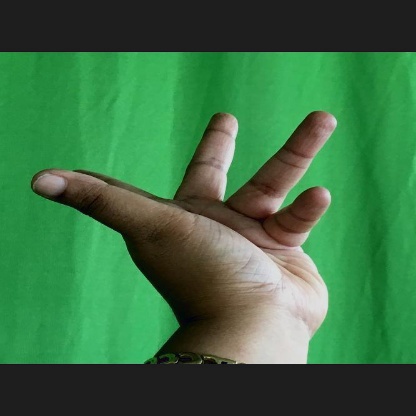
Mudra: Alapadmam